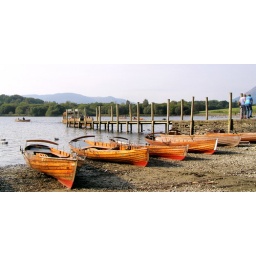
Rowing boats sitting idly on the shore of Derwentwater at Keswick in the Lake District National Park in Cumbria, UK